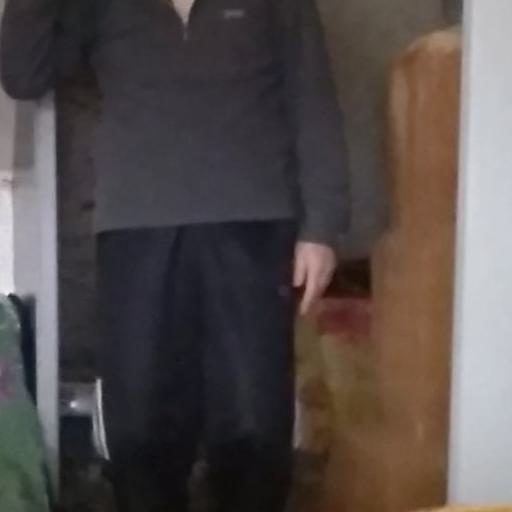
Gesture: no_gesture